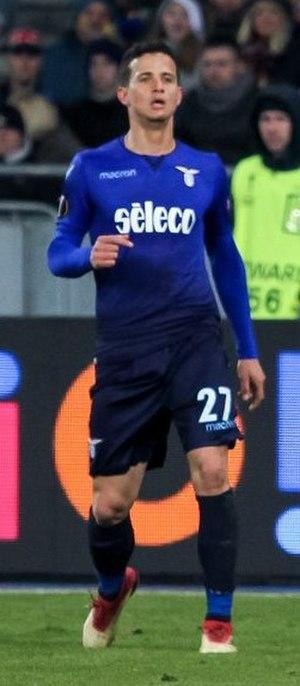
Luiz Felipe Ramos Marchi dit Luiz Felipe, né le 22 mars 1997 à Colina au Brésil, est un footballeur brésilien qui évolue au poste de défenseur central à la Lazio Rome.